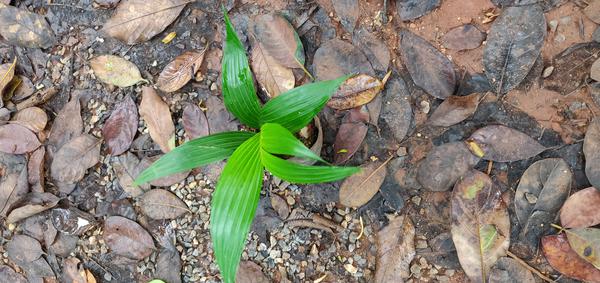
Plant: Betel_Nut